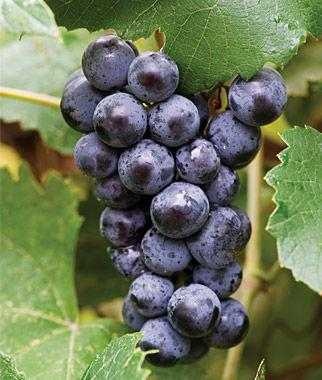
Label: Grapes